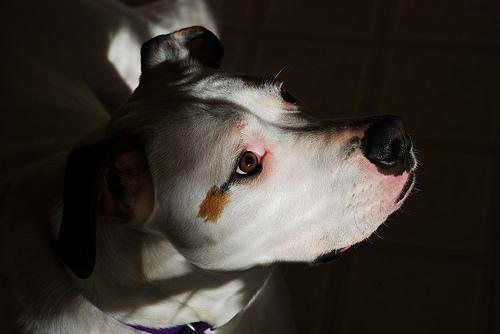
Breed: american bulldog